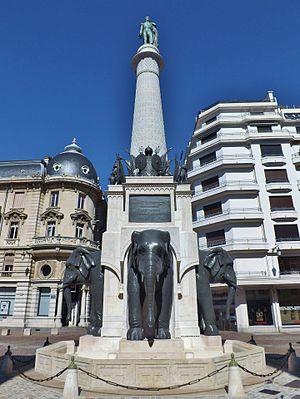
Vue de la fontaine des éléphants de Chambéry, durant l'été ayant suivi sa restauration complète, en Savoie.
La fontaine des Éléphants, historiquement appelée la colonne de Boigne et aujourd'hui plus simplement appelée « les Éléphants » ou surnommée « les quatre sans culs », est une fontaine située dans la commune de Chambéry, dans le département français de la Savoie en région Auvergne-Rhône-Alpes.
Chambéry est une commune française située dans le département de la Savoie en région Auvergne-Rhône-Alpes.
Cet article dresse la liste des fontaines protégées au titre des monuments historiques dans la région Auvergne-Rhône-Alpes.